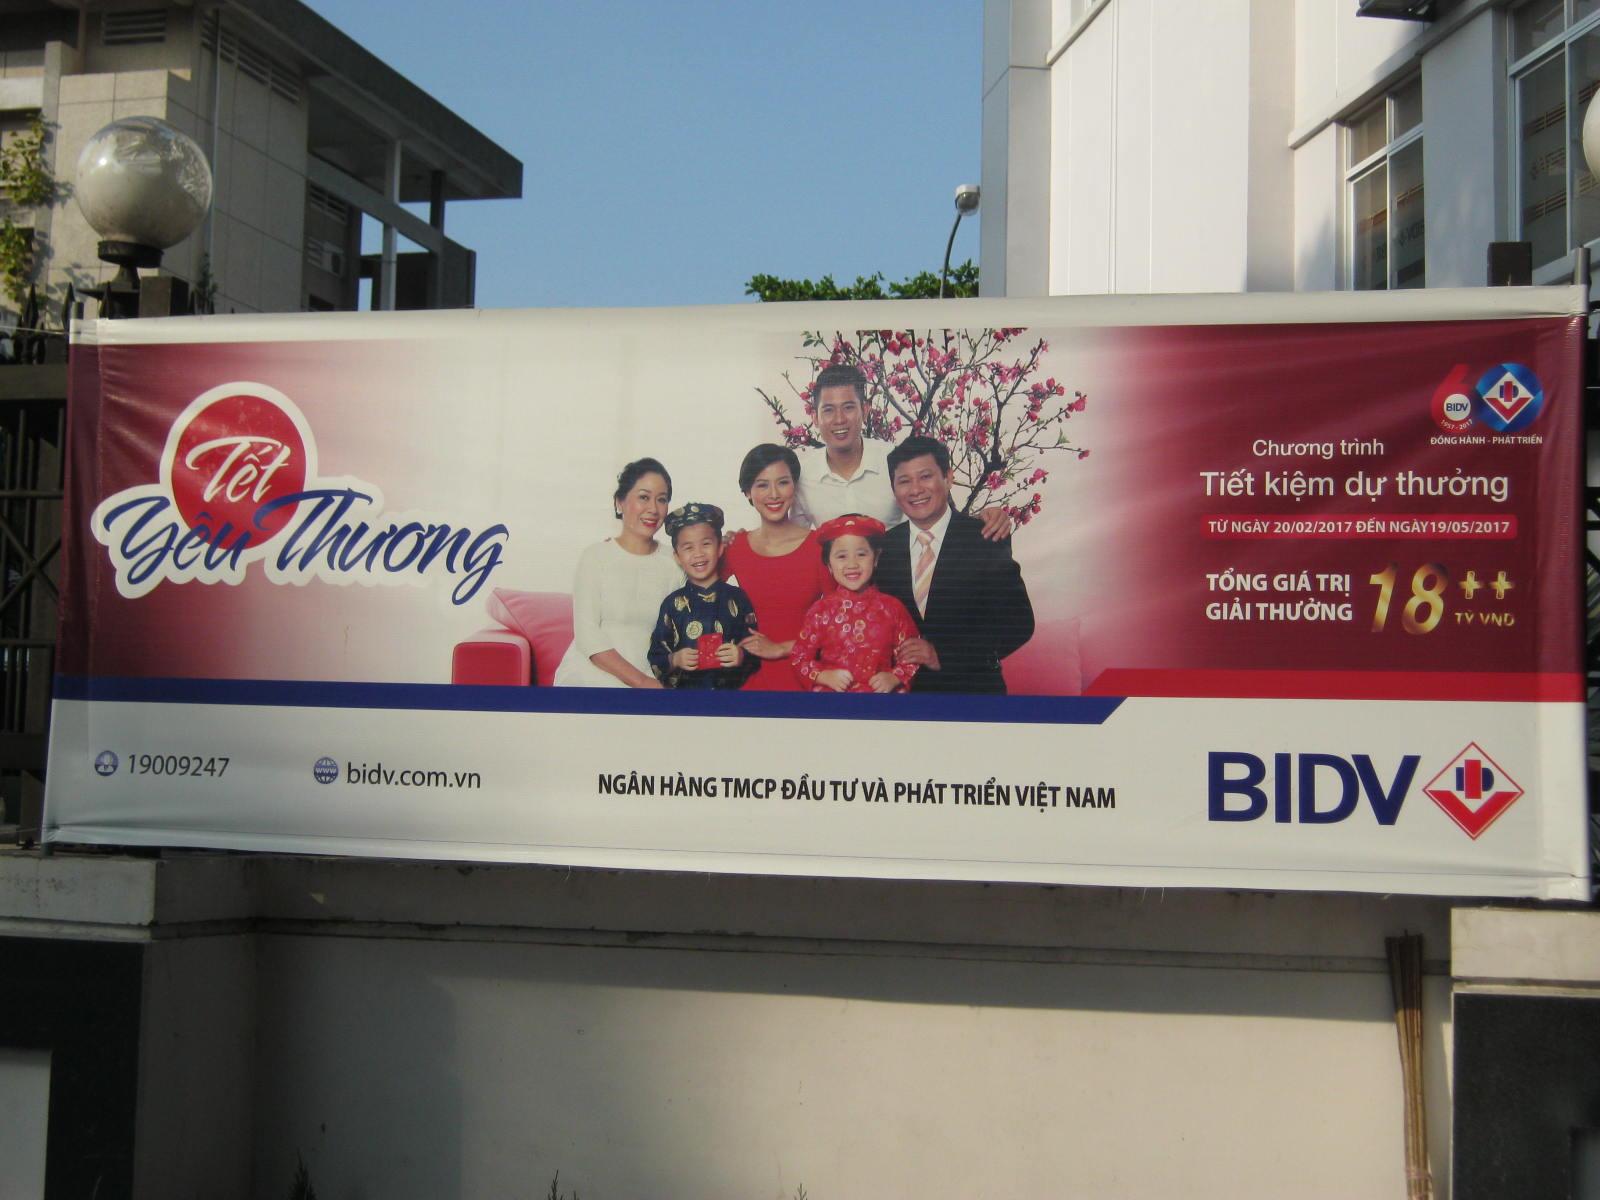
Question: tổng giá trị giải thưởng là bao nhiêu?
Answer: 18 tỷ đồng